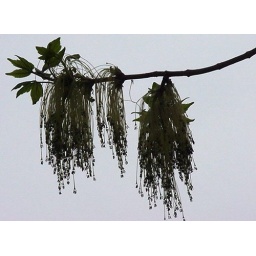
Box elder, Acer negundo, male tree in bloom; TWU Denton campus